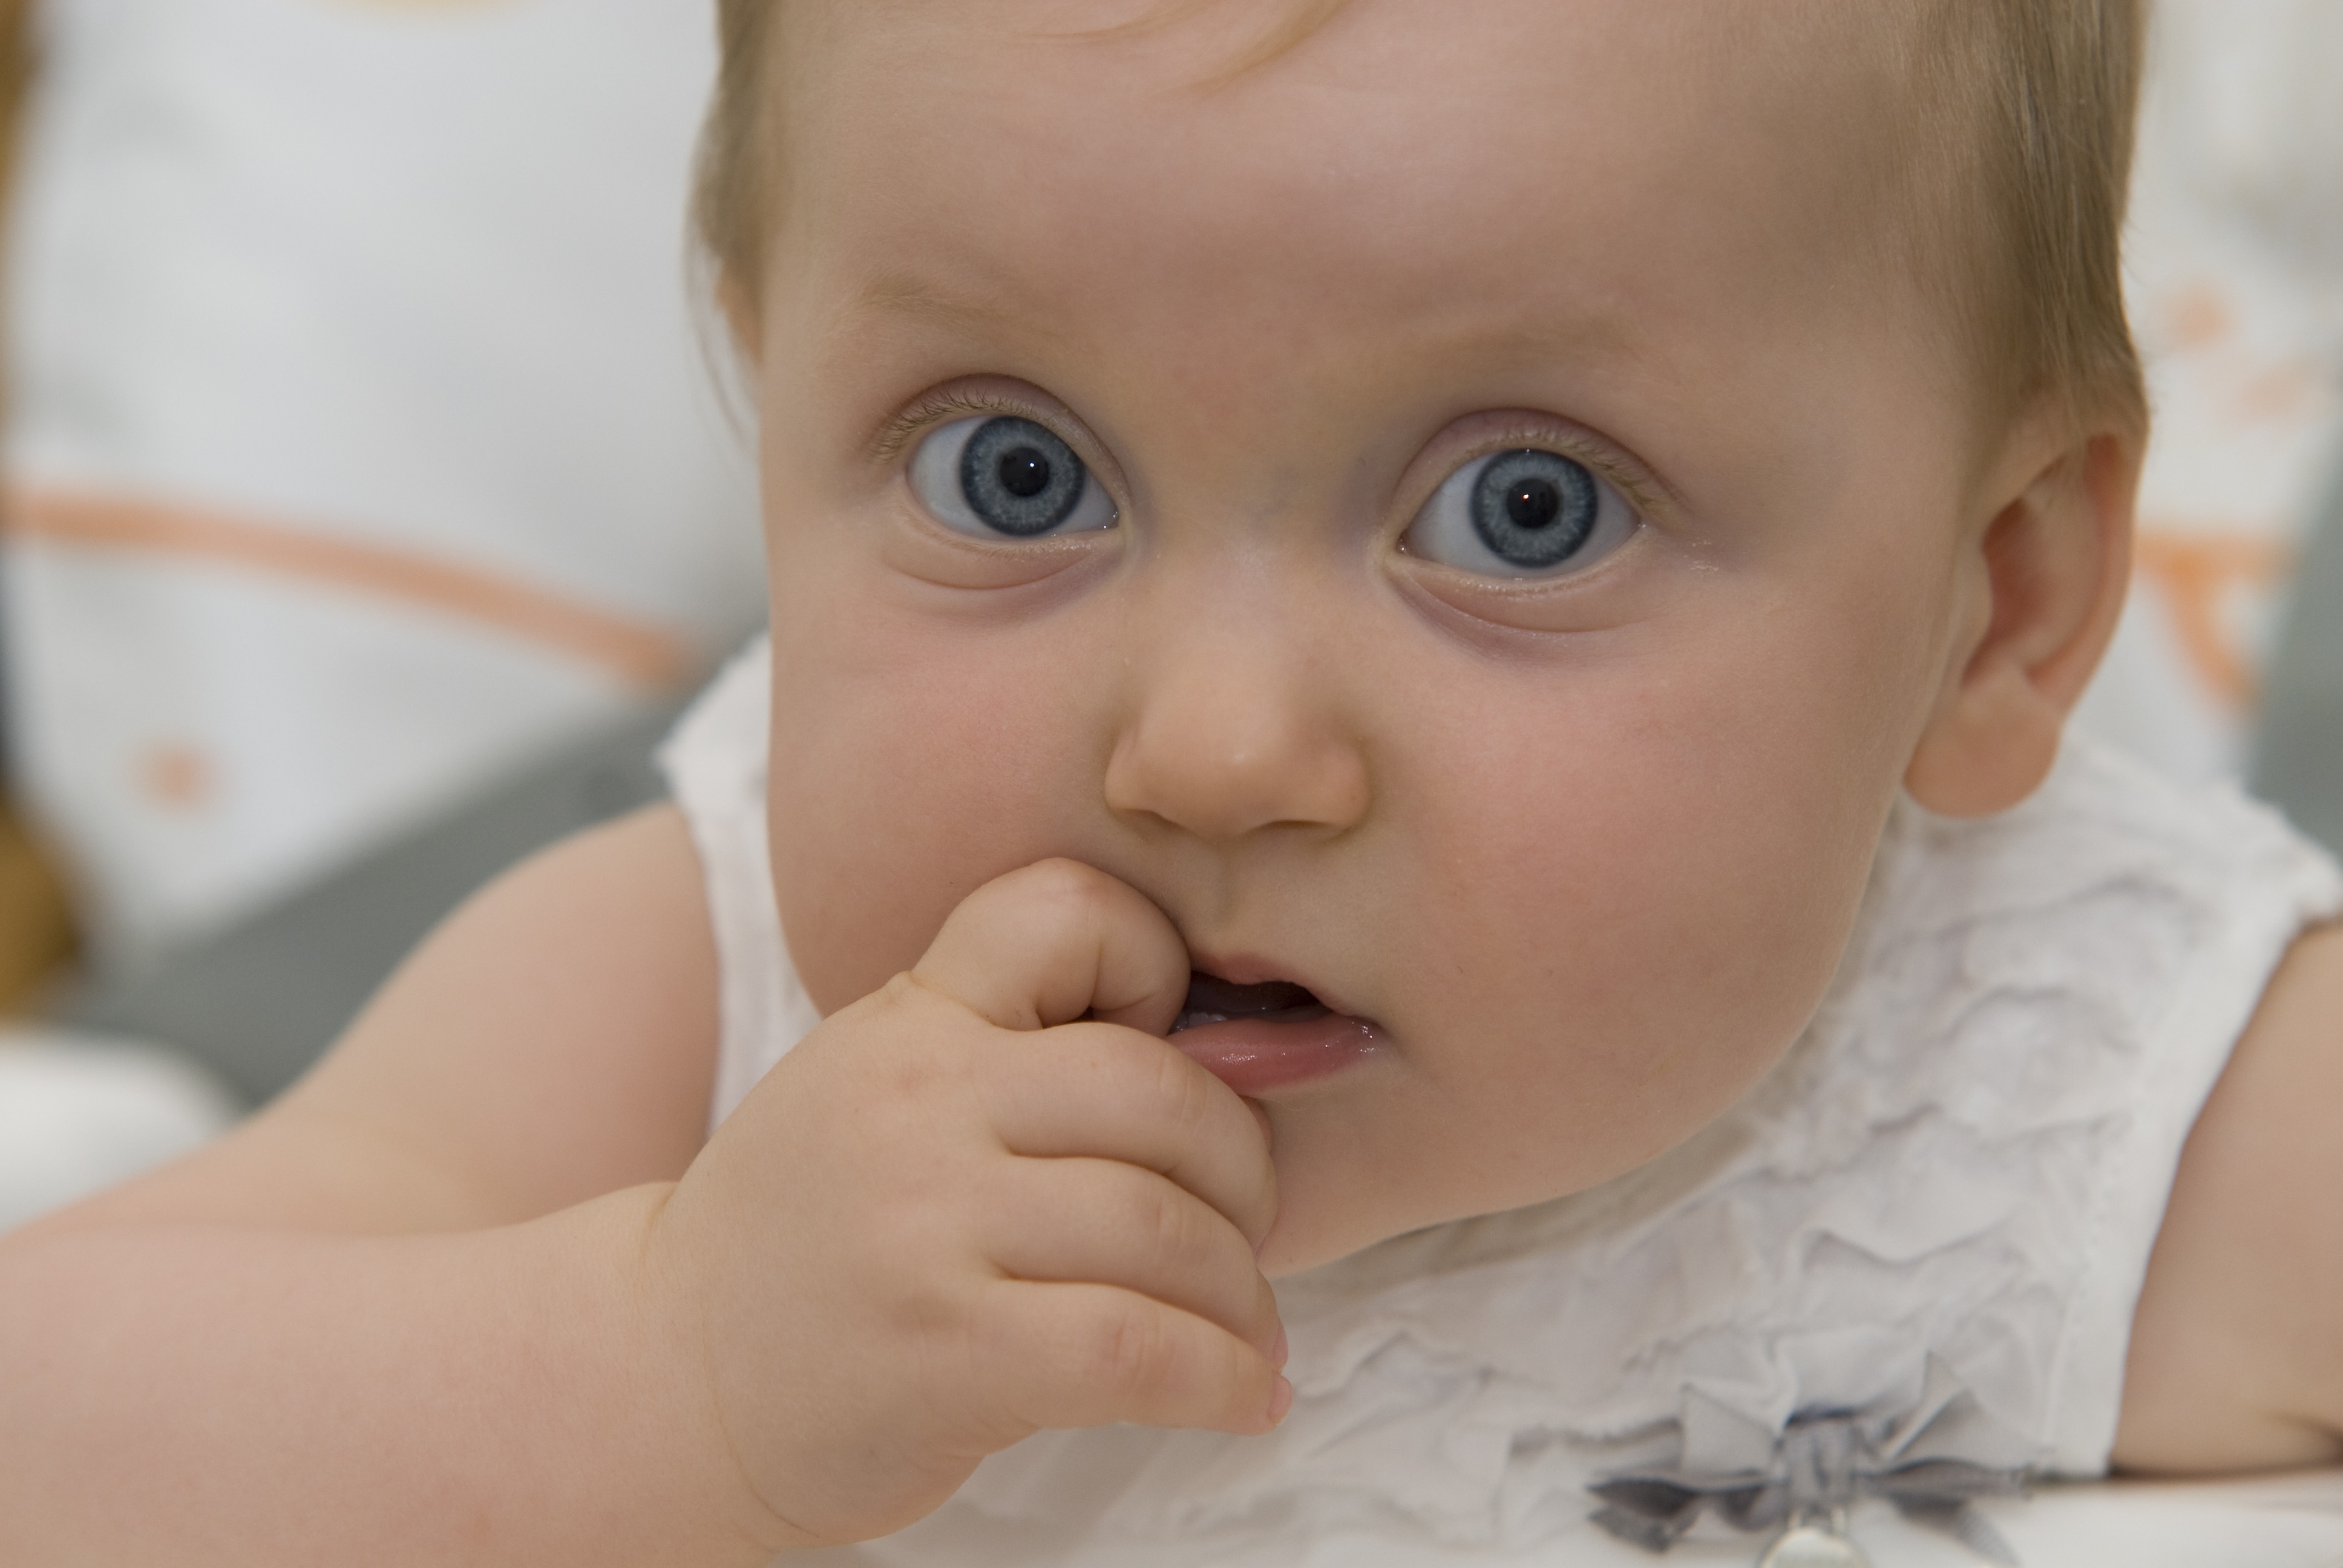
person, portrait, child, facial expression, close up, human body, face, eating, nose, eyes, infant, toddler, eye, head, look, skin, organ, attention, little girl, pacifier, portrait photography